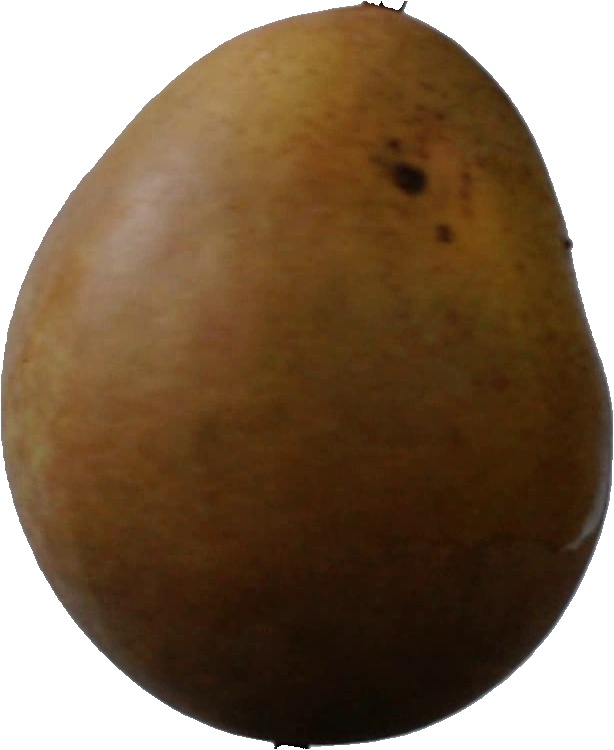
Label: pear_3